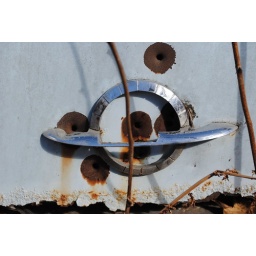
2 door V8, must have been a really nice car in its day